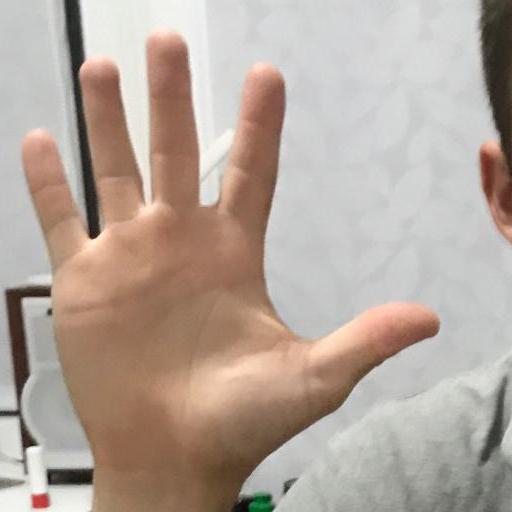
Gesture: palm